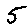
Label: 5